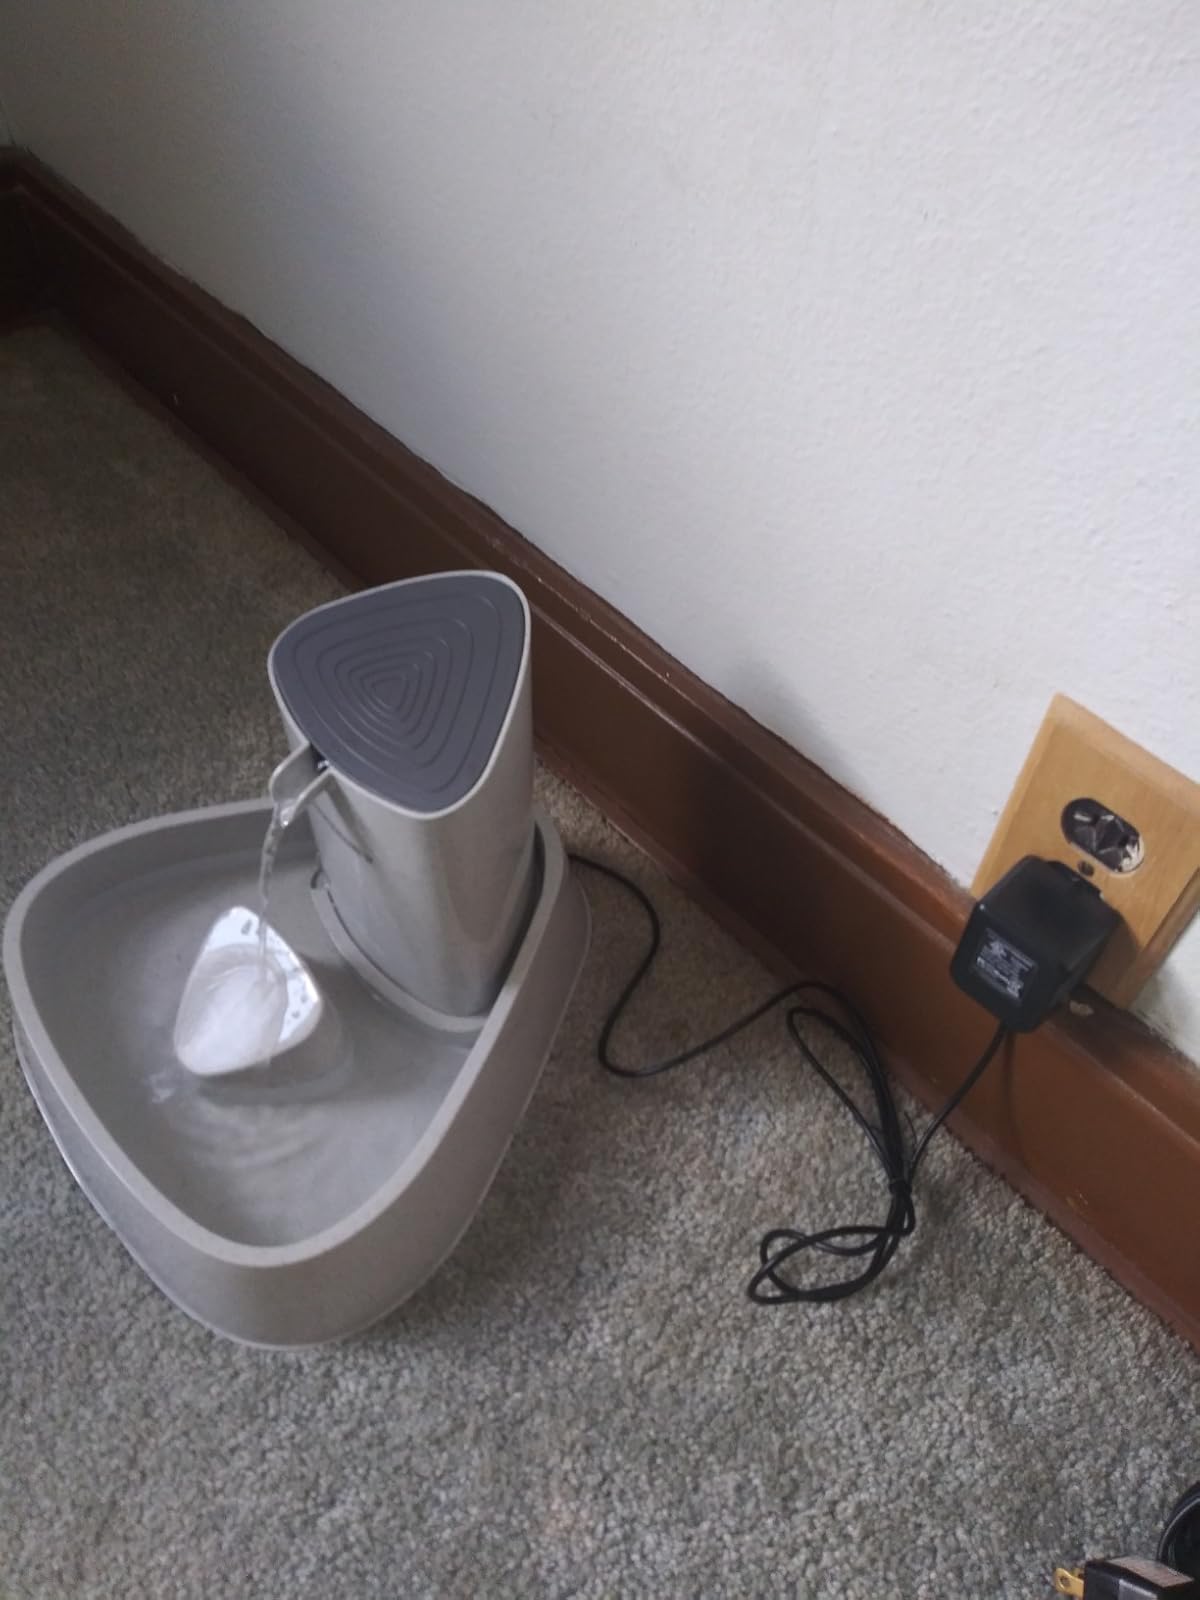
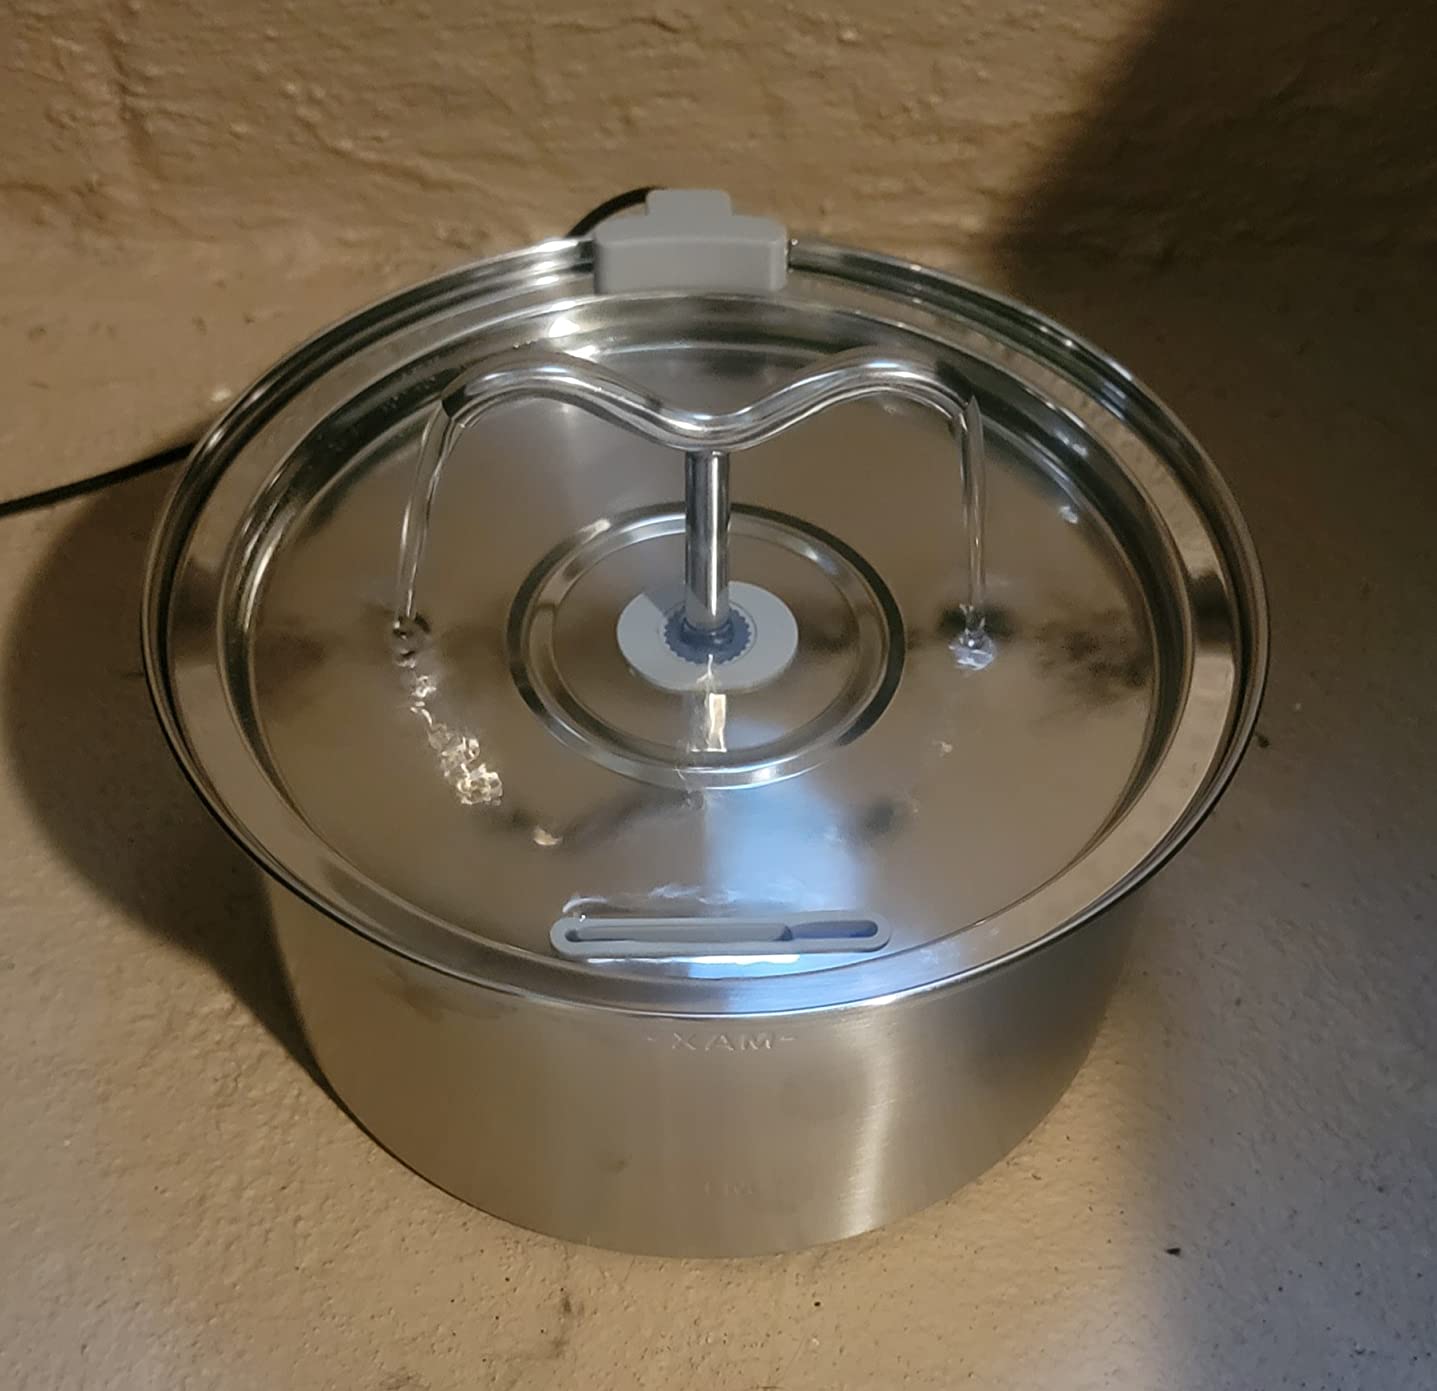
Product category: items_bowl
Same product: no